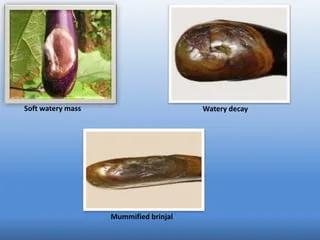
Plant: Eggplant
Disease: eggplant phomopsis fruit rot